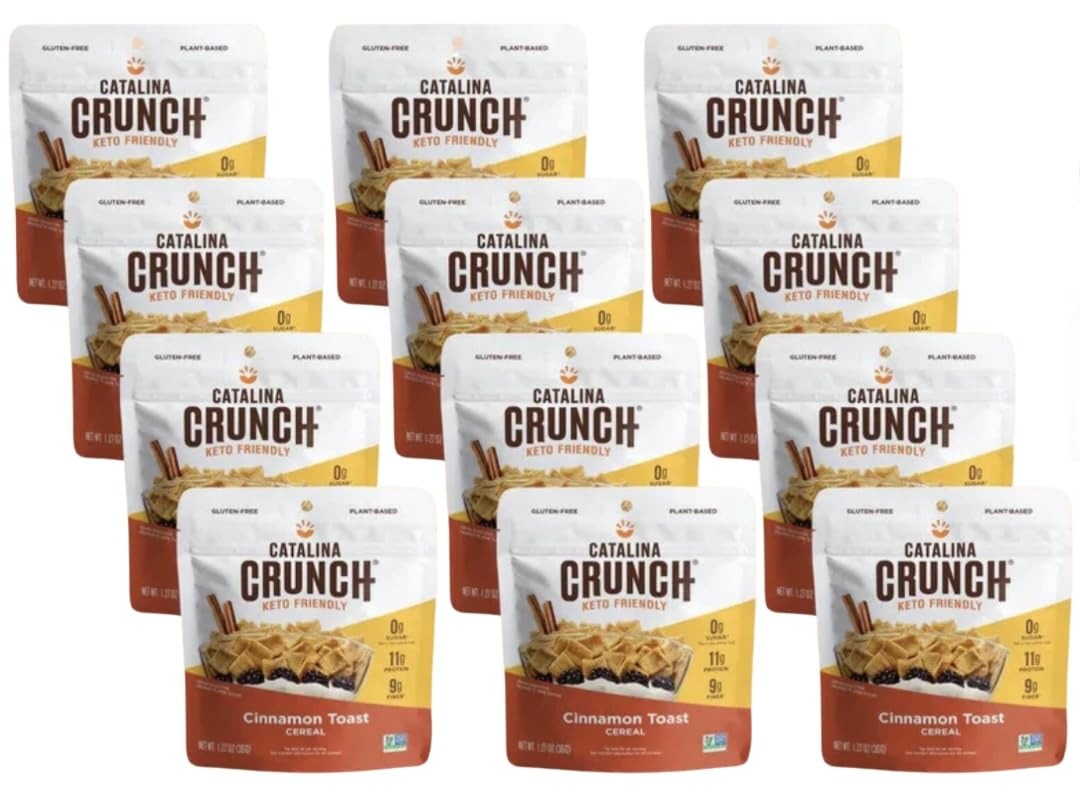
Item Name: Catalina Snacks Crunch Cinnamon Toast Cereal, Keto Friendly, Gluten Free, 1.27 Ounce (Pack of 12)
Bullet Point 1: Vegan
Bullet Point 2: Keto
Product Description: Catalina Snacks Was Founded By A Diabetic Who Believes You Can Enjoy Great-Tasting Cereals And Snacks Earnestly Made With Protein, Fiber And Good Fats, While Minimizing Sugars. Combining Nutritional Science With Culinary Arts, We Have Created Delicious, Healthier Products That Help You Achieve A Better Life. Our Cereal Is Made With The Same Delicious Taste And Crunch Of Your Childhood Favorites, Featuring Plant-Based Protein And Fiber With Zero Added Sugar, Made From Specially Curated Natural Ingredients. Our Protein-Rich Cereal Will Alleviate Your Hunger Pains, And Keep You Feeling Satisfied.
Value: 15.24
Unit: Ounce

Price: 15